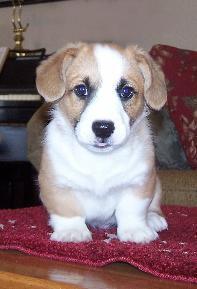
Cardigan